10th Cavalry Regiment (United States)

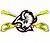
D Troop, 10th Cavalry, 3rd Infantry Division.

In the later part of 1966, the 1st Squadron, 10th Cavalry (Armored Reconnaissance), went to the Republic of South Vietnam during the Vietnam War (1966–1972) operating in the II Corps Area as part of the 4th Infantry Division. It received its first Valorous Unit Award in May 1969 for actions at LZ Oasis against a battalion sized enemy force. The 1st Squadron of the 10th, with the 4th Infantry Division, earned 12 campaign streamers and other awards in Vietnam.